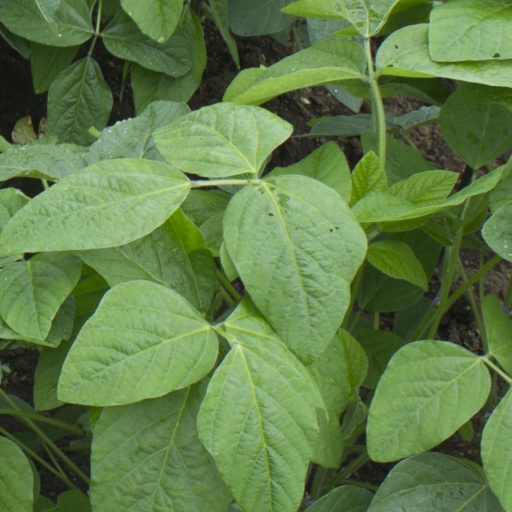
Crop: soybean